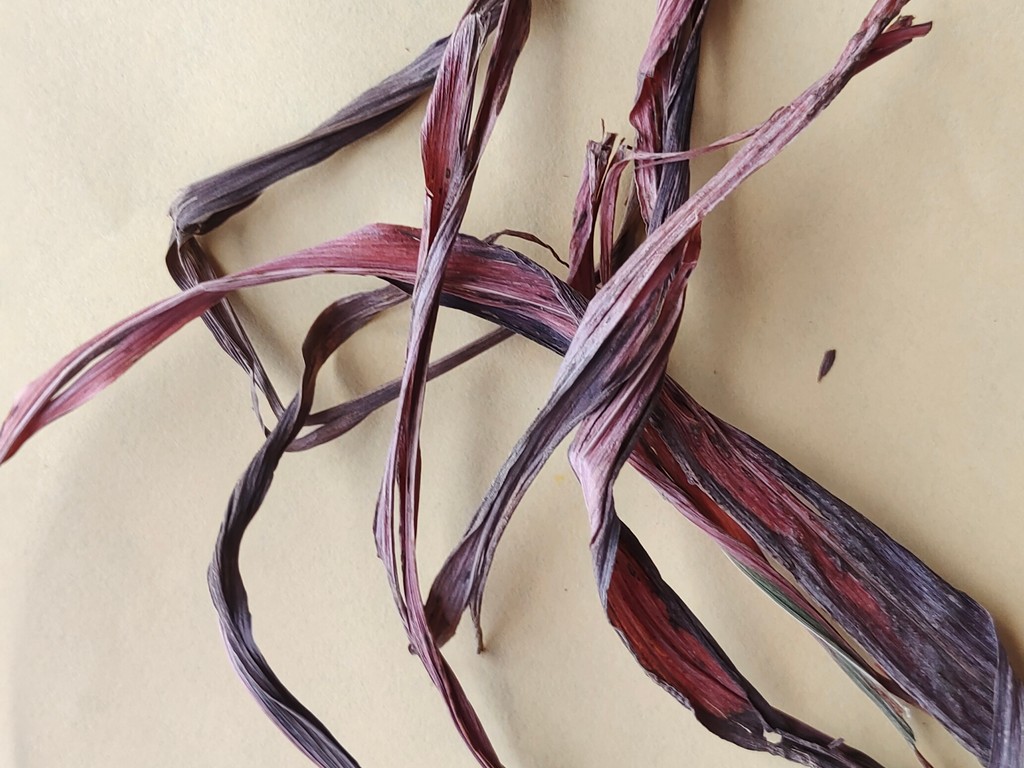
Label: Dried